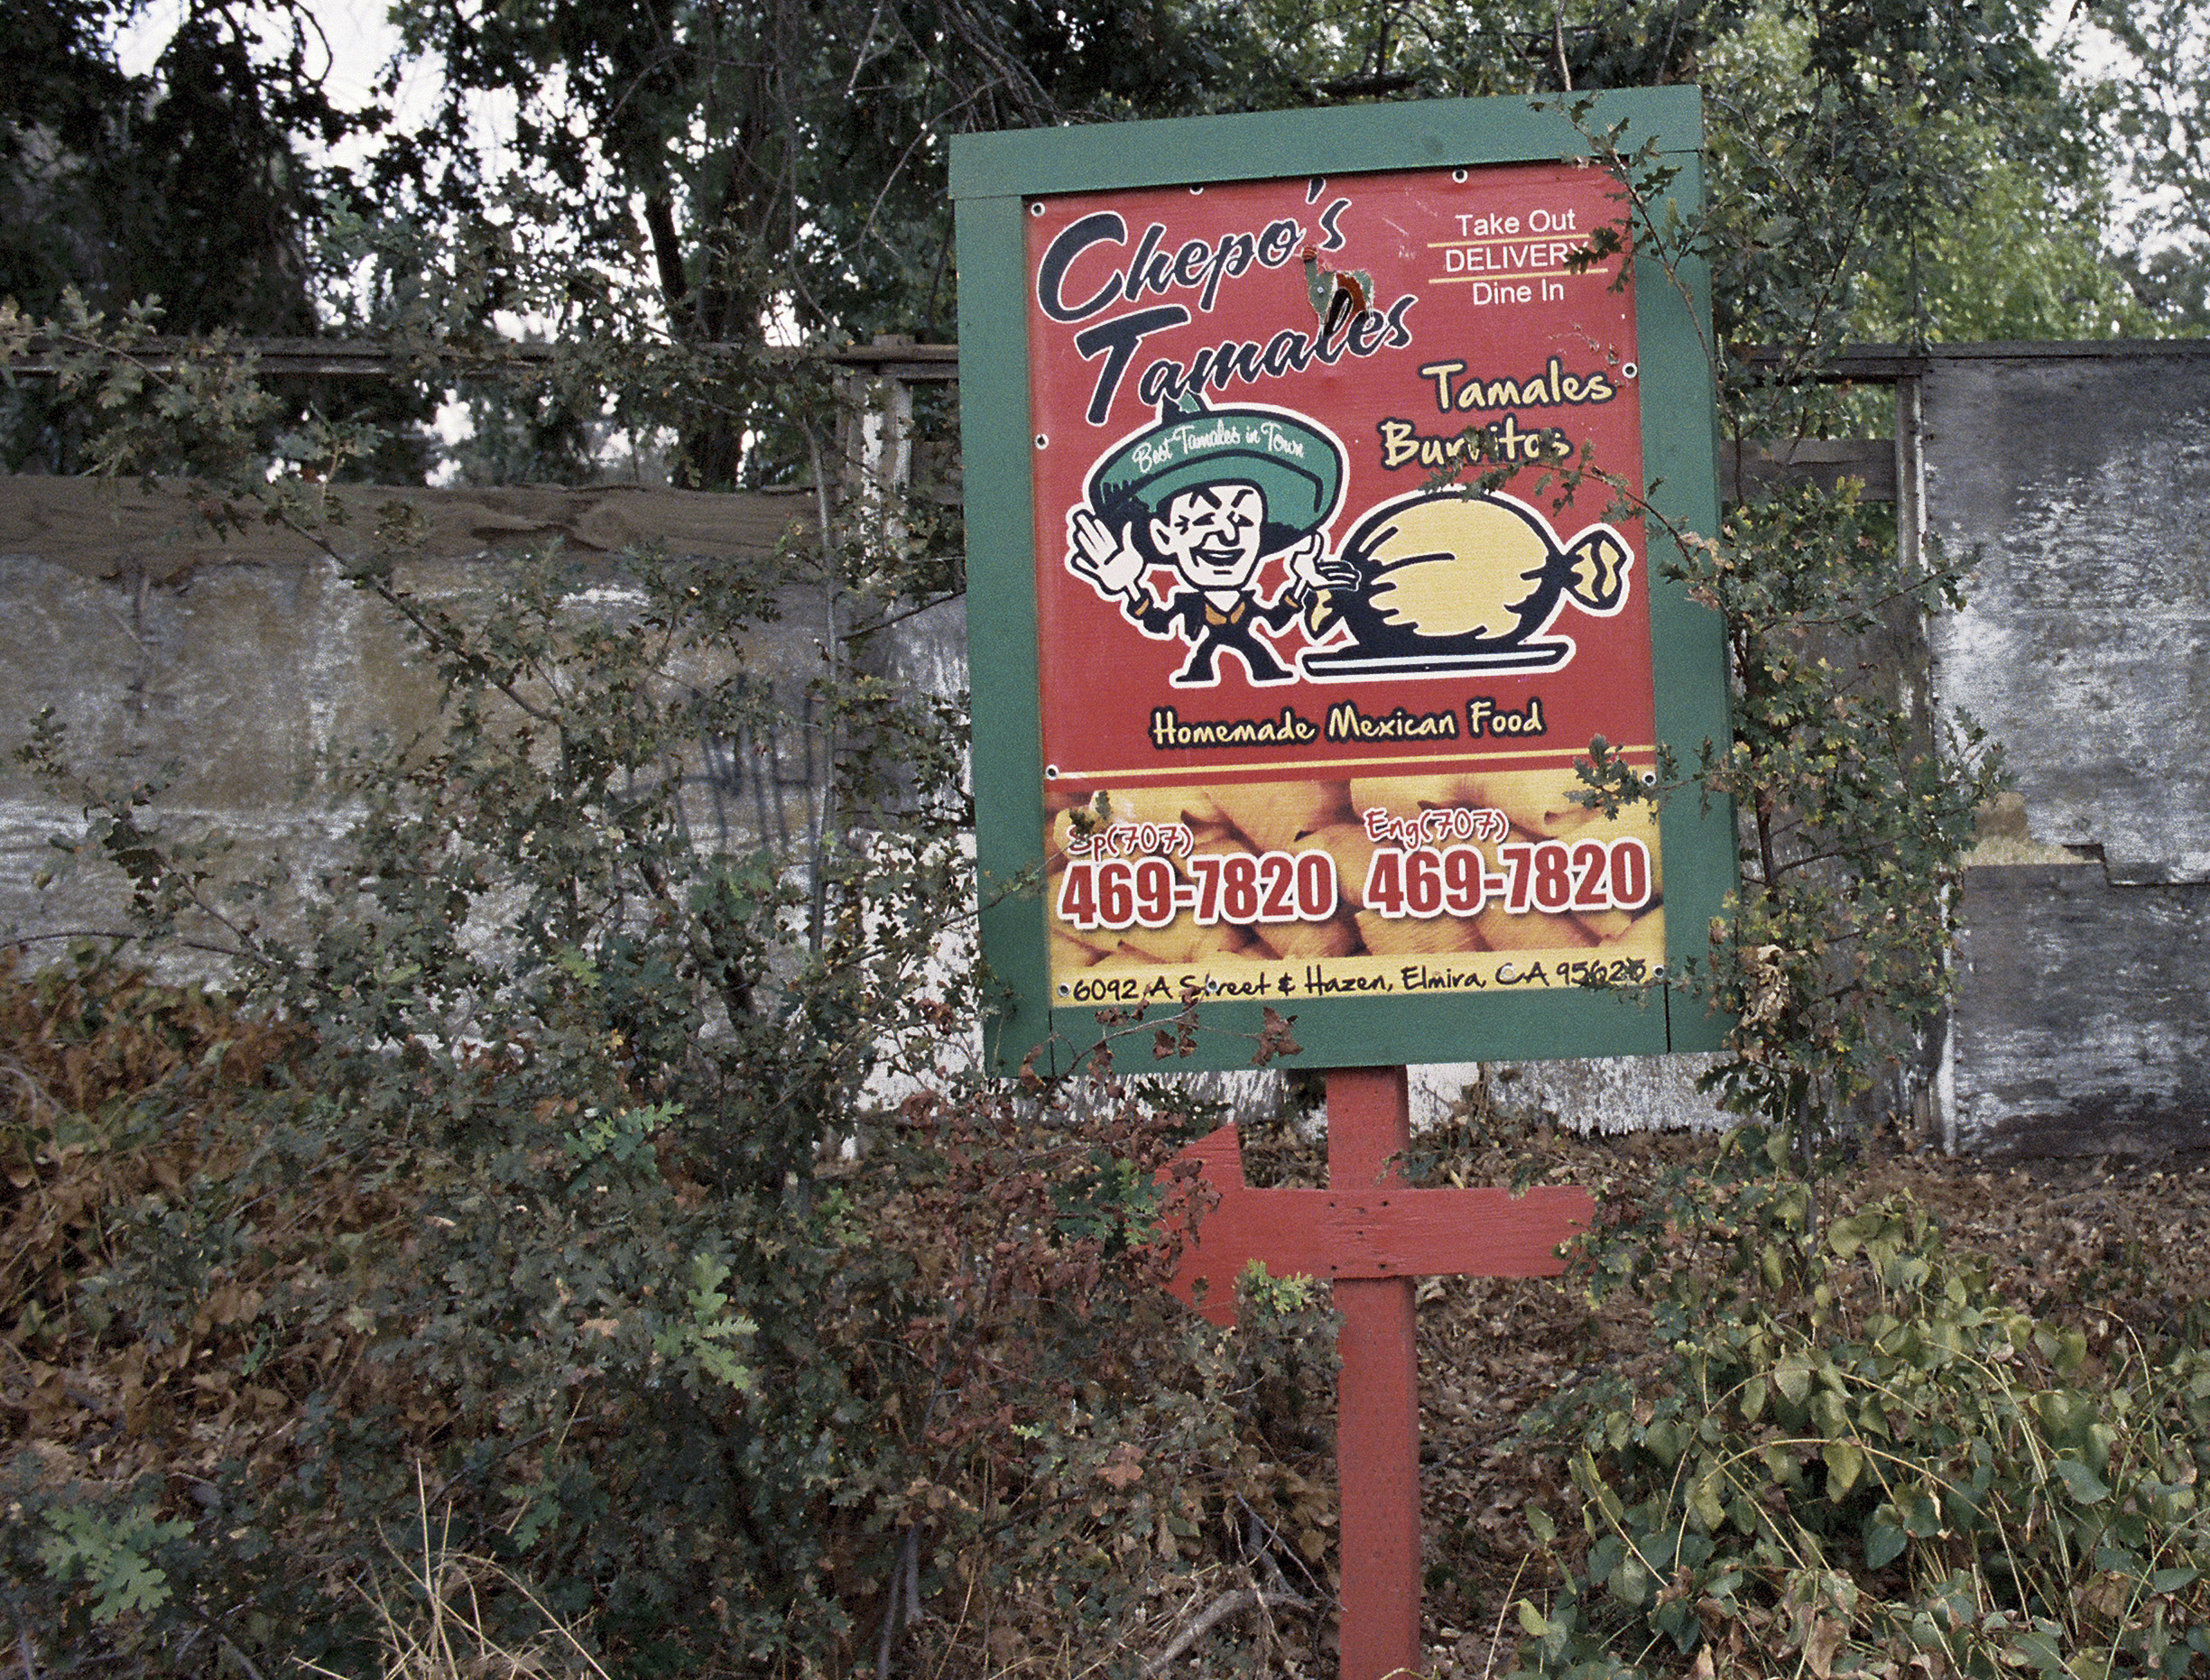
fence, trail, restaurant, film, sign, rural, canon, signage, california, culture, kodak, portra, 40mm, portra400, hff, solano, elmira, canoneos, eos7, tamales, comidamexicana, besttamalesintown